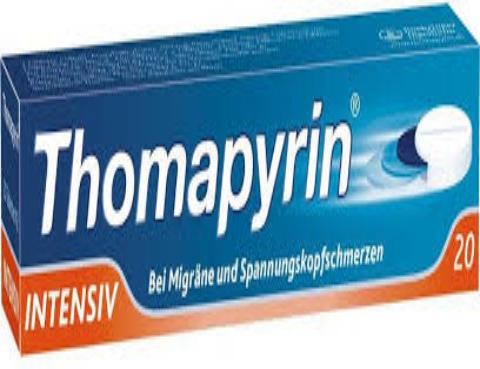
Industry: Medical